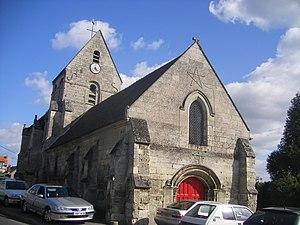
Pommiers est une commune française située dans le département de l'Aisne, en région Hauts-de-France.
L'église Saint-Martin est une église située à Pommiers, en France.
Cet article recense les monuments historiques du sud de l'Aisne, en France.